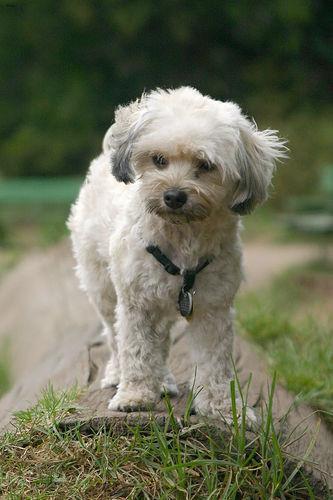
havanese